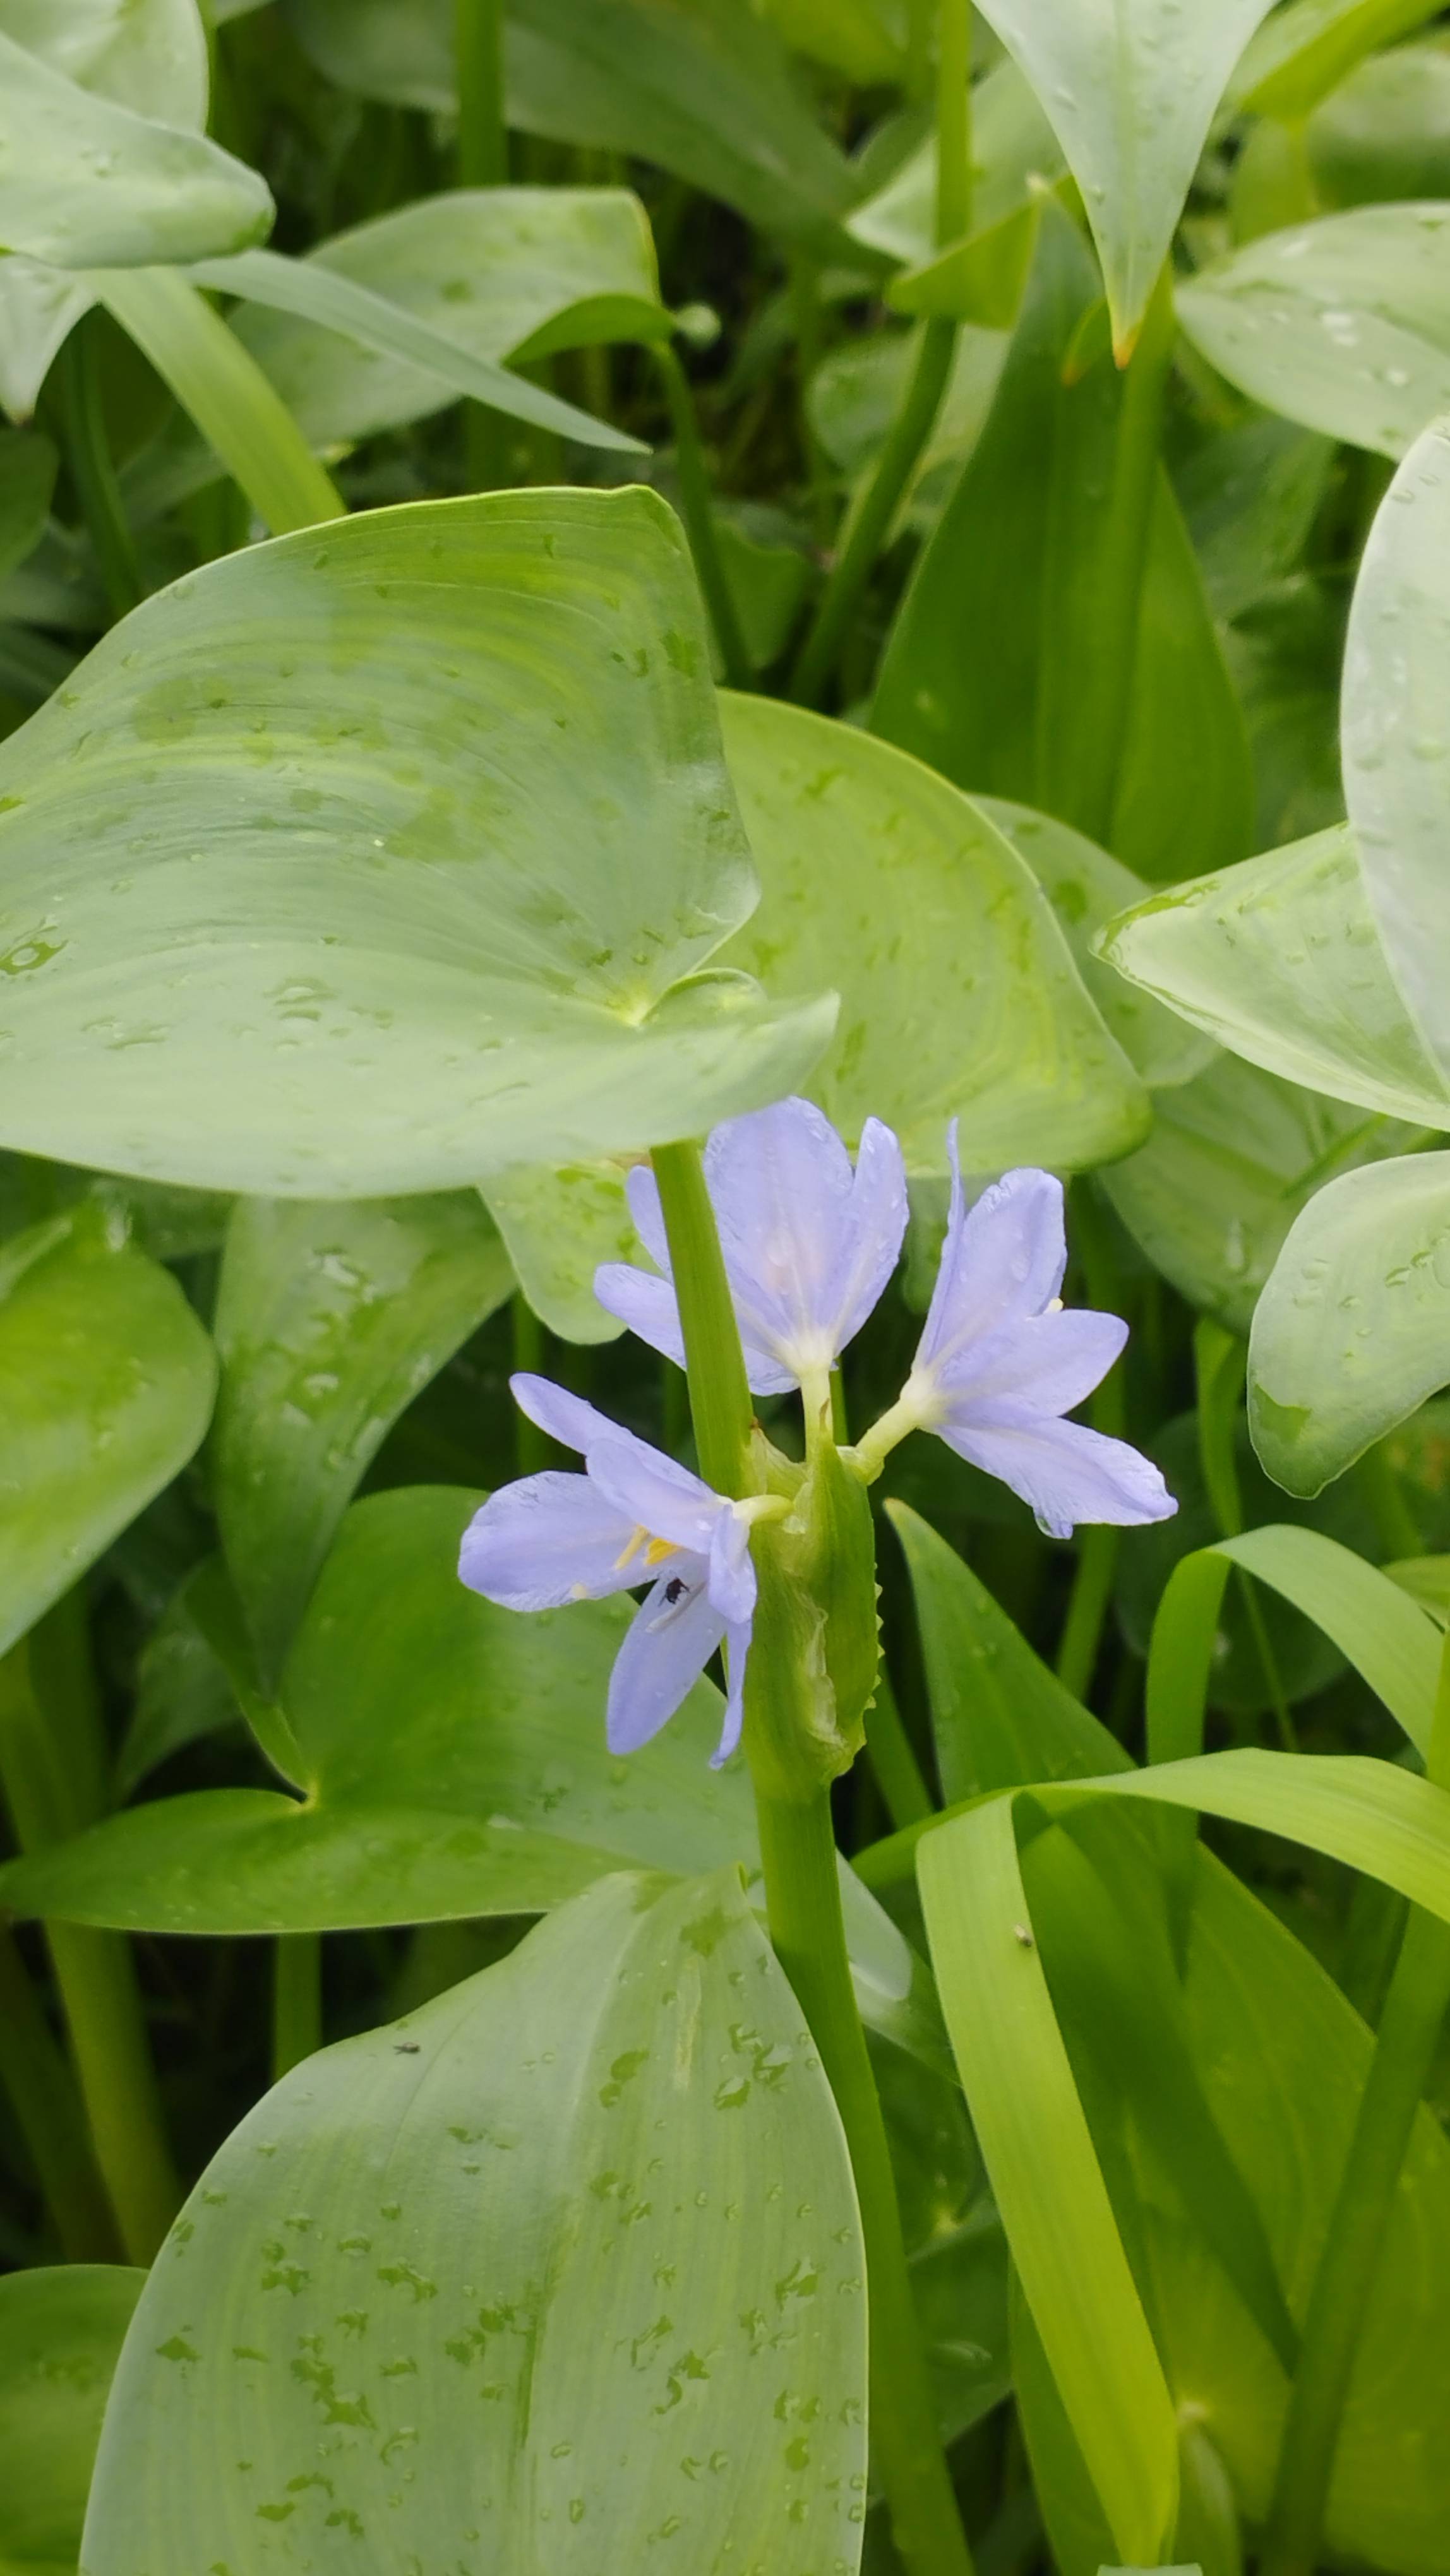
Species: Heartleaf False Pickerelweed (Monochoria korsakowii)